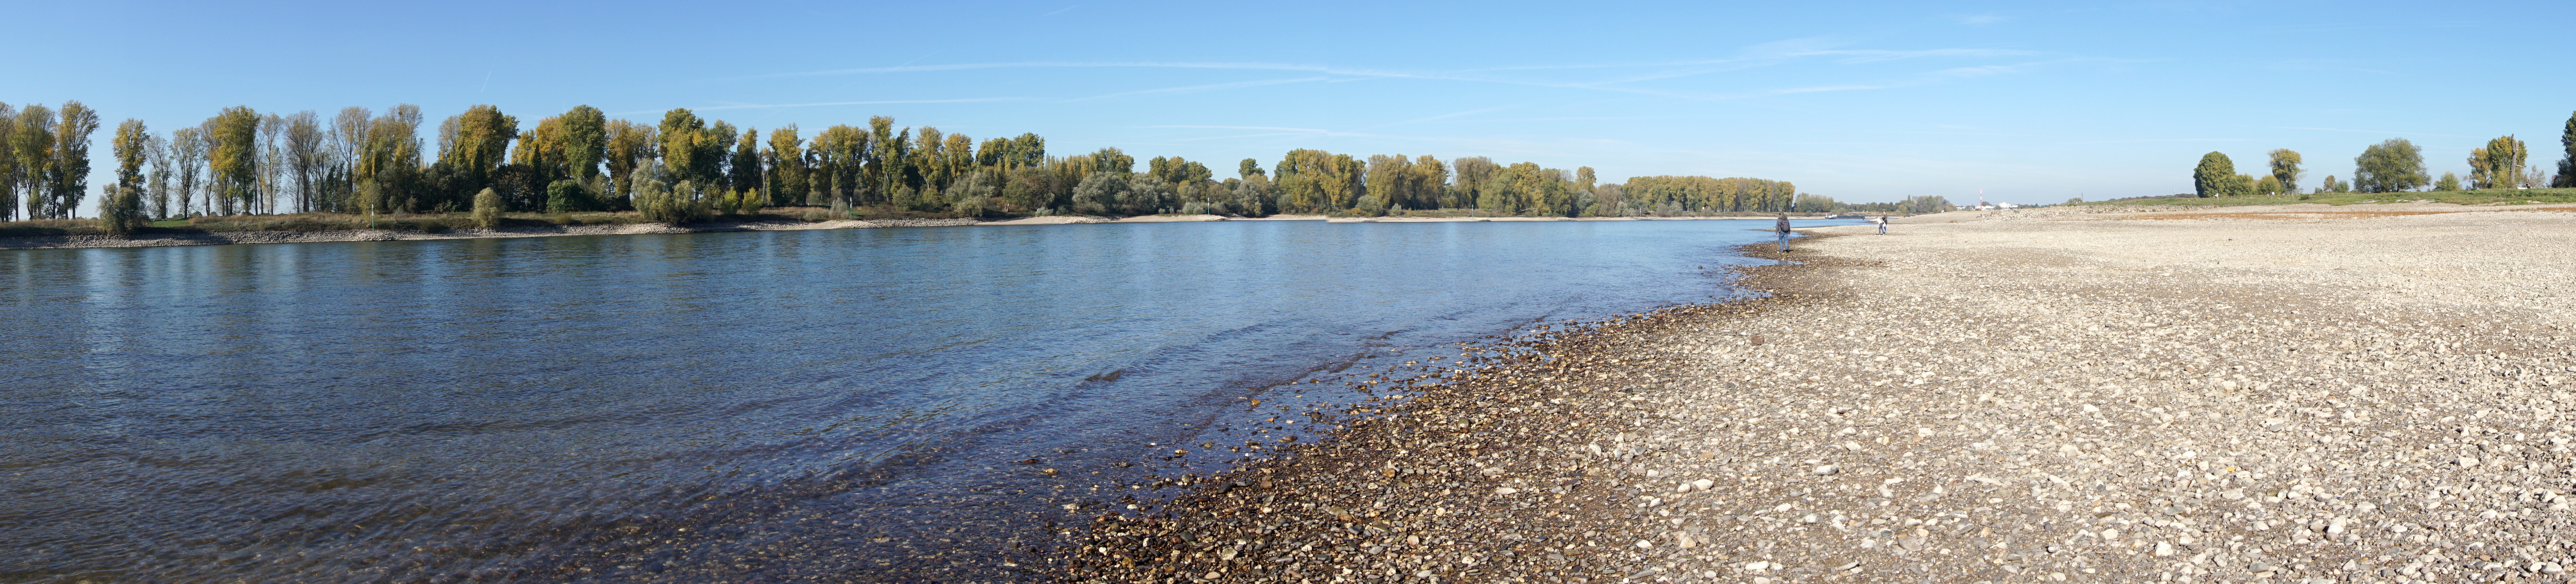
rhine, river, summer, drought, low tide, water, gravel bank, shore, bank, water resources, wetland, coast, sky, lake, floodplain, ecoregion, state park, reservoir, bay